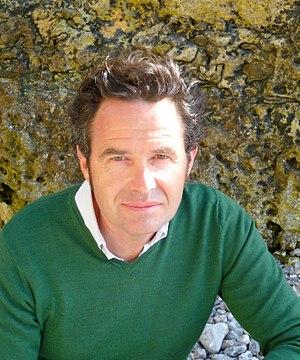
Portrait
Nicolas Vial, né le 6 mai 1955 à Paris, est un illustrateur de presse et peintre français.